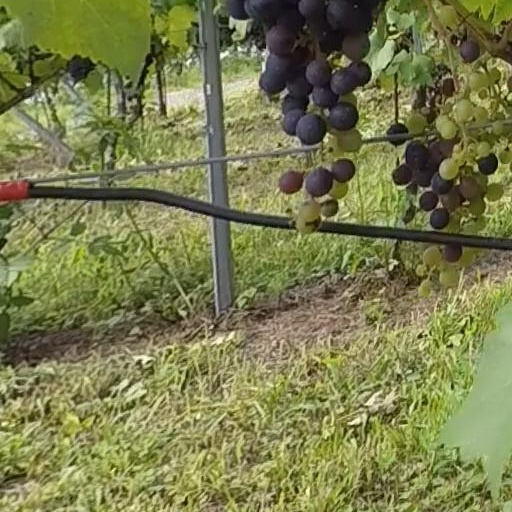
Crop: grape